Arròs a banda

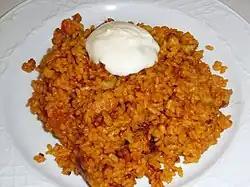
Arròs a banda with aioli.

Arròs a banda (Catalan term for "rice on the side", translated as "arroz a banda" in Spanish) is a dish of rice cooked in fish stock, typical of the coastal area of Alicante (and, per extension, in most of the Valencian Community), Spain, and distinct from the paella of Valencia. It is popular up to Garraf, Barcelona (Catalonia) and down to Murcia (Region of Murcia).